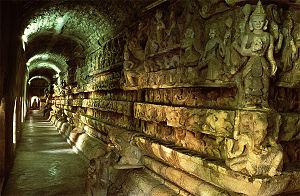
Le temple de Shitthaung ou Shit-thaung est l'un des plus importants temples de la ville de Mrauk U, dans l'État d'Arakan, à l'ouest de la Birmanie. Son nom signifie Sanctuaire des 80 000 statues de Bouddha, faisant référence au nombre de représentations du Bouddha qui s'y trouvent. Il est aussi connu comme le Temple de la Victoire.